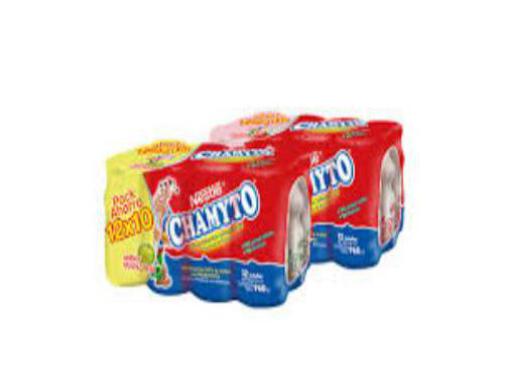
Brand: chamyto
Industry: Food